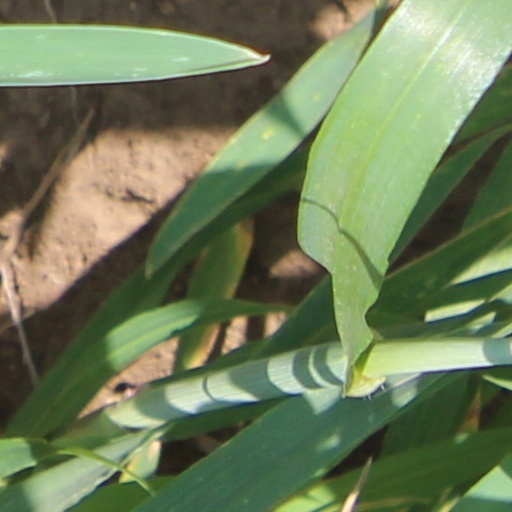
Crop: wheat